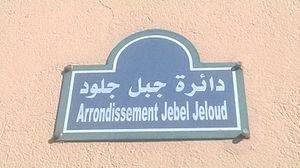
Plaque marquant l'arrondissement de Djebel Jelloud
Djebel Jelloud est une délégation tunisienne dépendant du gouvernorat de Tunis.